Lakshmana rekha

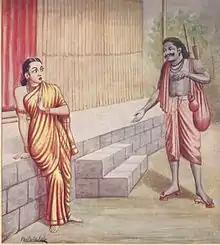
Ravana approaches Sita in the garb of mendicant

Lakshmana Rekha, in some later versions of the Hindu epic "Ramayana", is a line in the soil drawn by Lakshmana. This line is drawn around the cottage and dwelling in the forest that he shared with his elder brother, Rama, and Rama's wife, Sita. The line is meant to protect Sita, while he was away searching for Rama. This line is not featured in the original epic by Valmiki.